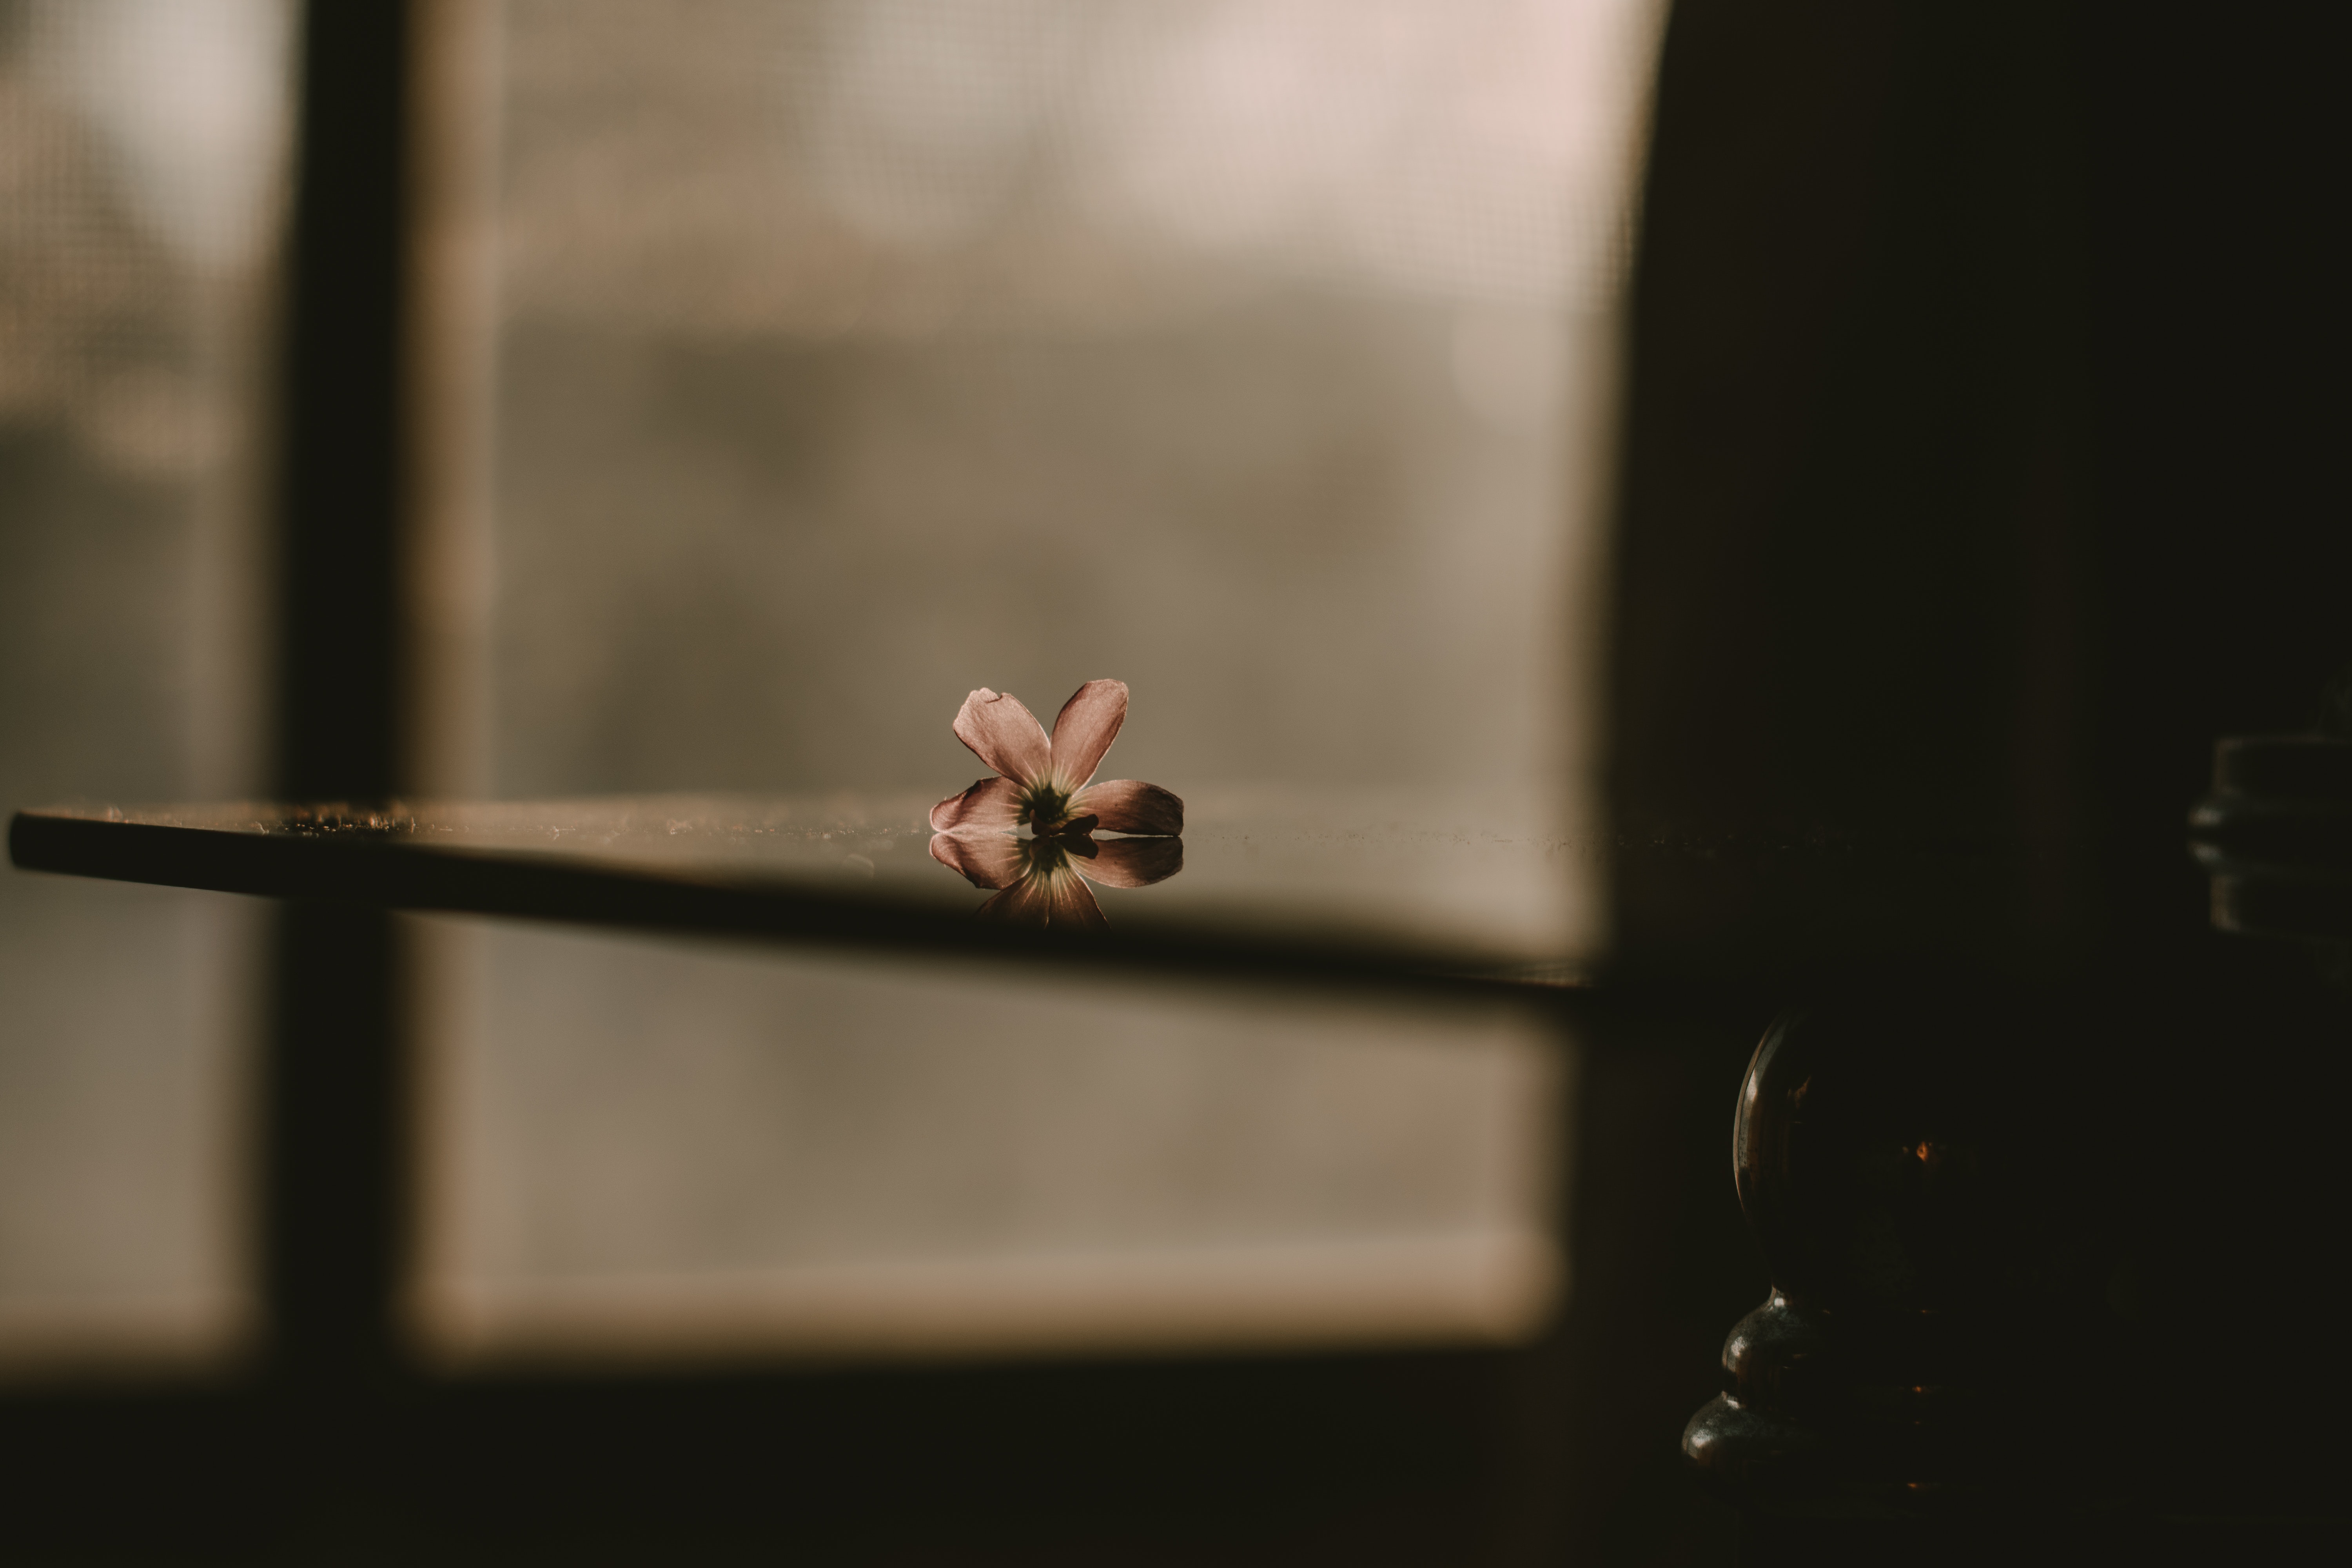
insect, macro photography, sky, pest, organism, still life photography, plant, photography, membrane winged insect, reflection, window, invertebrate, darkness, flower